Paula Lambert

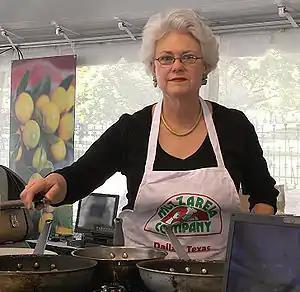
Lambert doing a cooking demonstration at the 2007 Texas Book Festival

Paula Wynne Stephens Lambert (born July 5, 1943, in Santa Maria, California) is an American artisanal cheesemaker, author and teacher. Lambert grew up in Fort Worth, Texas and spent some time as a college student in Perugia, Italy studying art history. After college, she returned to Italy to live for a time and enjoyed the fresh mozzarella available there. In 1982, she founded the Mozzarella Company in Dallas, Texas. She is the author of two books on cheese and teaches cooking classes.